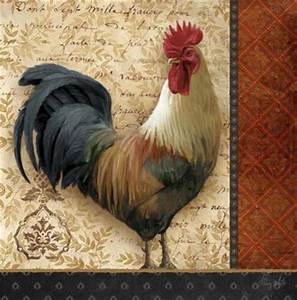
Label: gallina